Caiño tinto

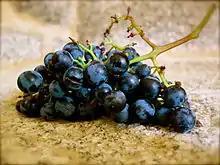

Caíño tinto (also known as Borraçal in Portuguese) is a red Galician wine grape variety that is also grown in Portugal's Vinho Verde wine region where it is known as Borraçal. In Spain, it is a permitted variety in the "Denominación de Origens" (DOs) of Rías Baixas and Ribeiro where it produces highly perfumed wines with noticeable tartness and high acidity.